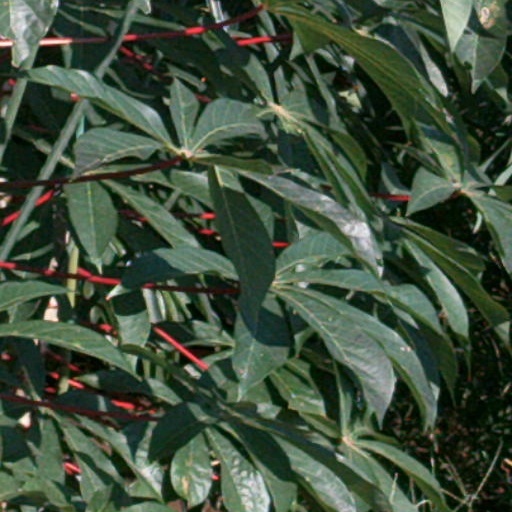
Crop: cassava